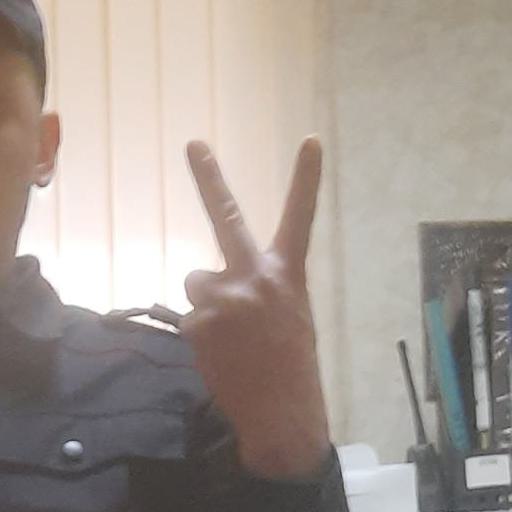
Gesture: peace_inverted